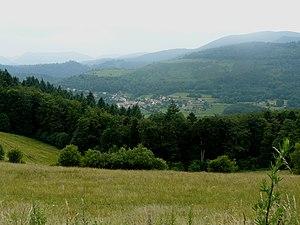
Le village de Goldbach-Altenbach observé depuis la route des crêtes
Goldbach-Altenbach [gɔltbax altənbax] est une commune française située dans le département du Haut-Rhin, en région Grand Est.